Luisa Gonzaga de León

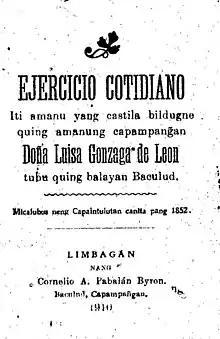
Title page of the 1910 edition of "Ejercicio Cotidiano".

Based on the bibliographic record, historians believe Gonzaga de León's "Ejercicio Cotidiano" ("Daily Devotion") to be the first book published by a native Filipino woman. The book translates, from Spanish and Tagalog to Kapampangan, Catholic prayers and the liturgy of the Catholic mass. While the 308 page book had a Spanish title, its subtitle was Kapampangan. It's translation: "Translated from the Spanish language to the Kapampangan language by Doña Luisa Gonzaga de Leon, India of the town of Bacolor."